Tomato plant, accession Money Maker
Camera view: vertical (180 deg); turntable rotation: 30 degrees
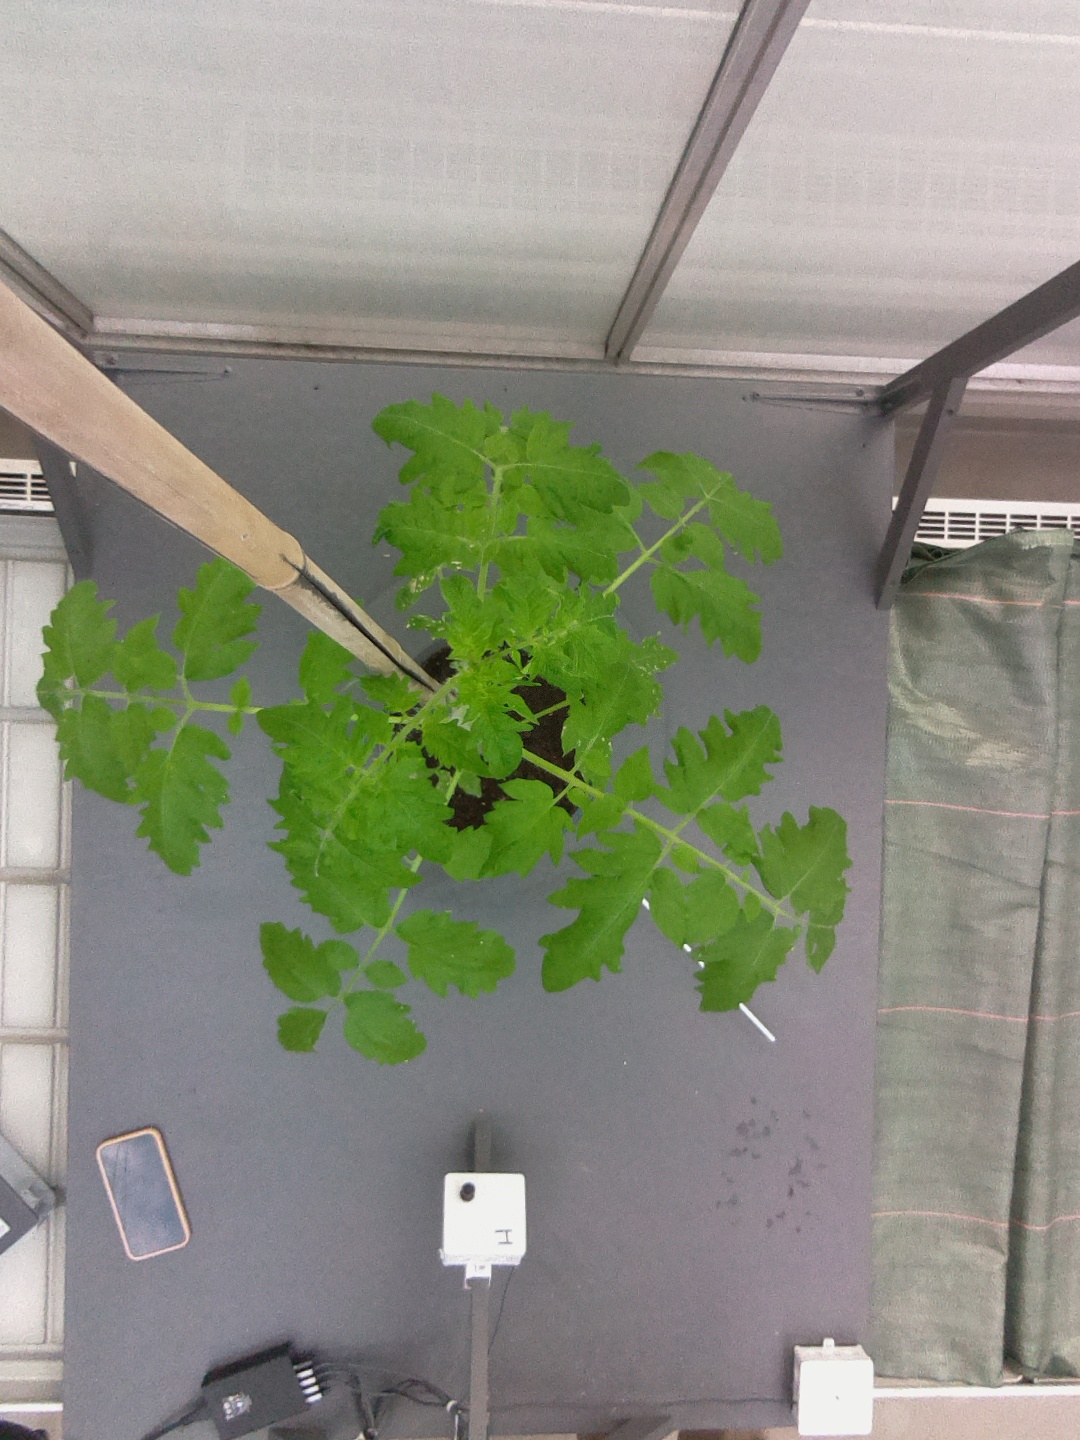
BBCH growth stage 15: 10 of true leaves visible